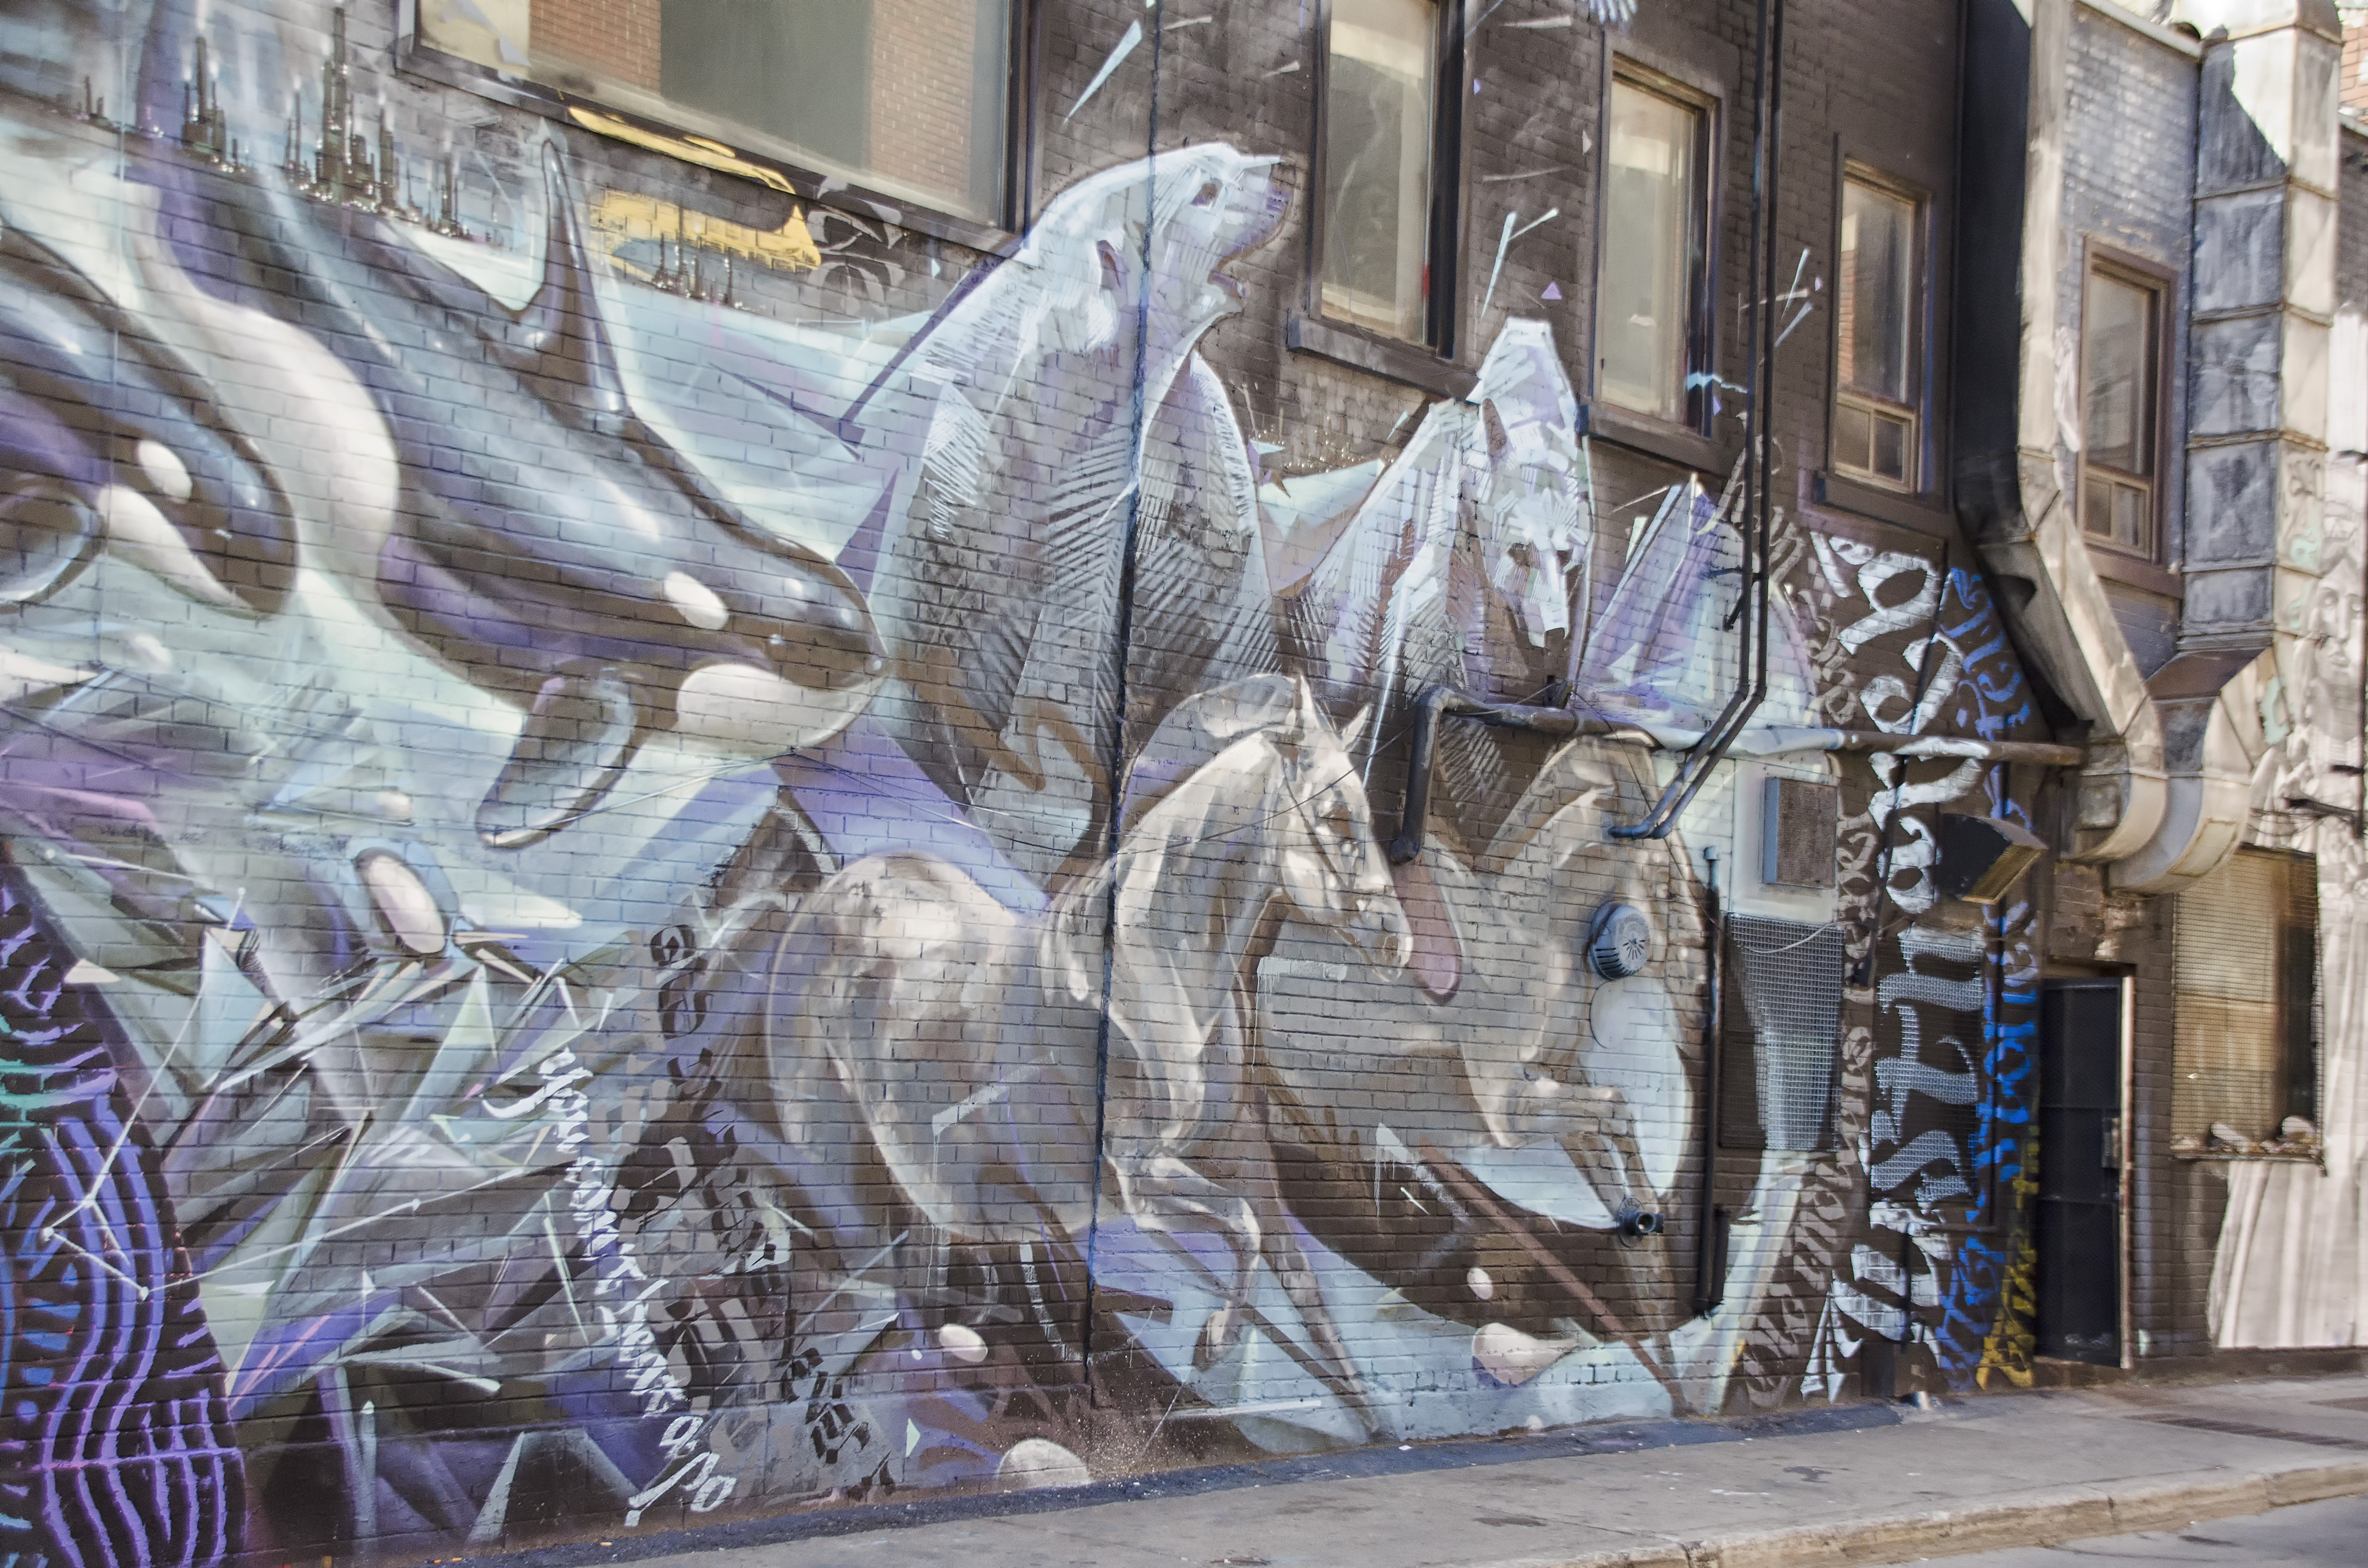
city, graffiti, street art, sculpture, art, de, of, canada, mural, quebec, montreal, relief, ville